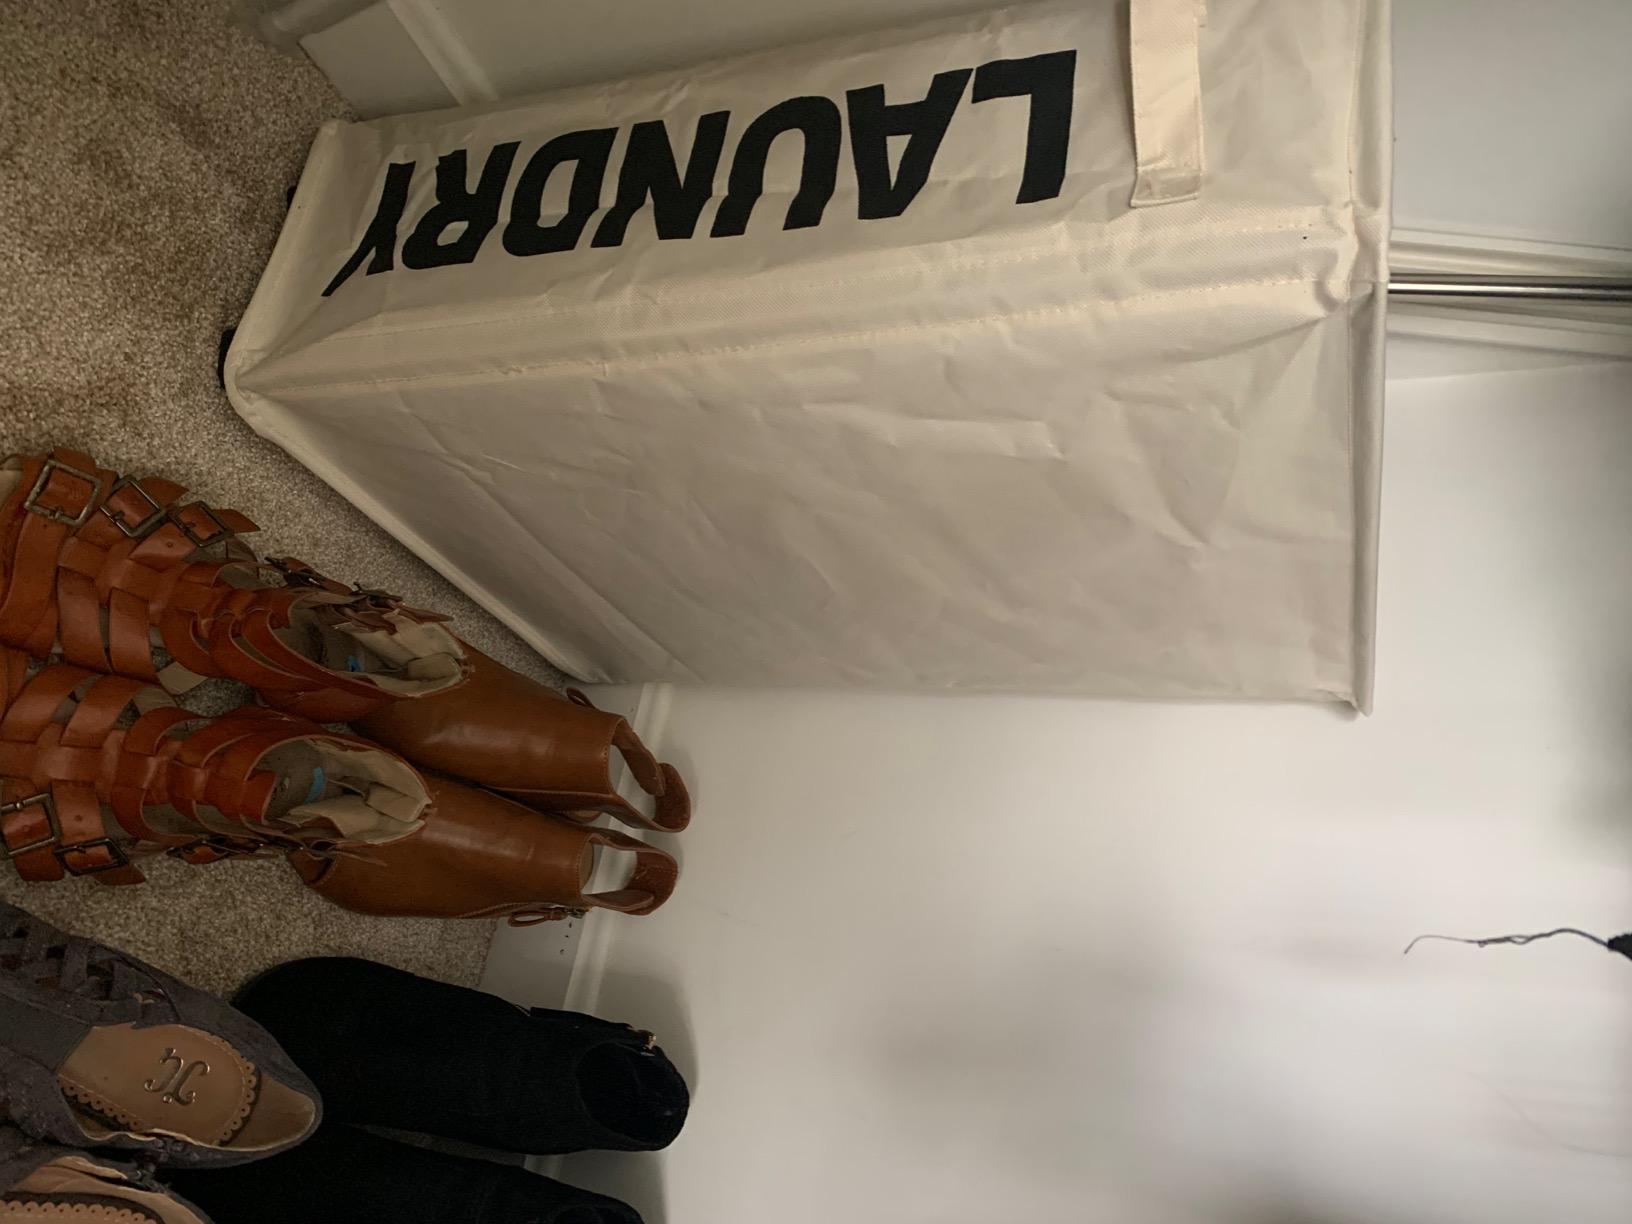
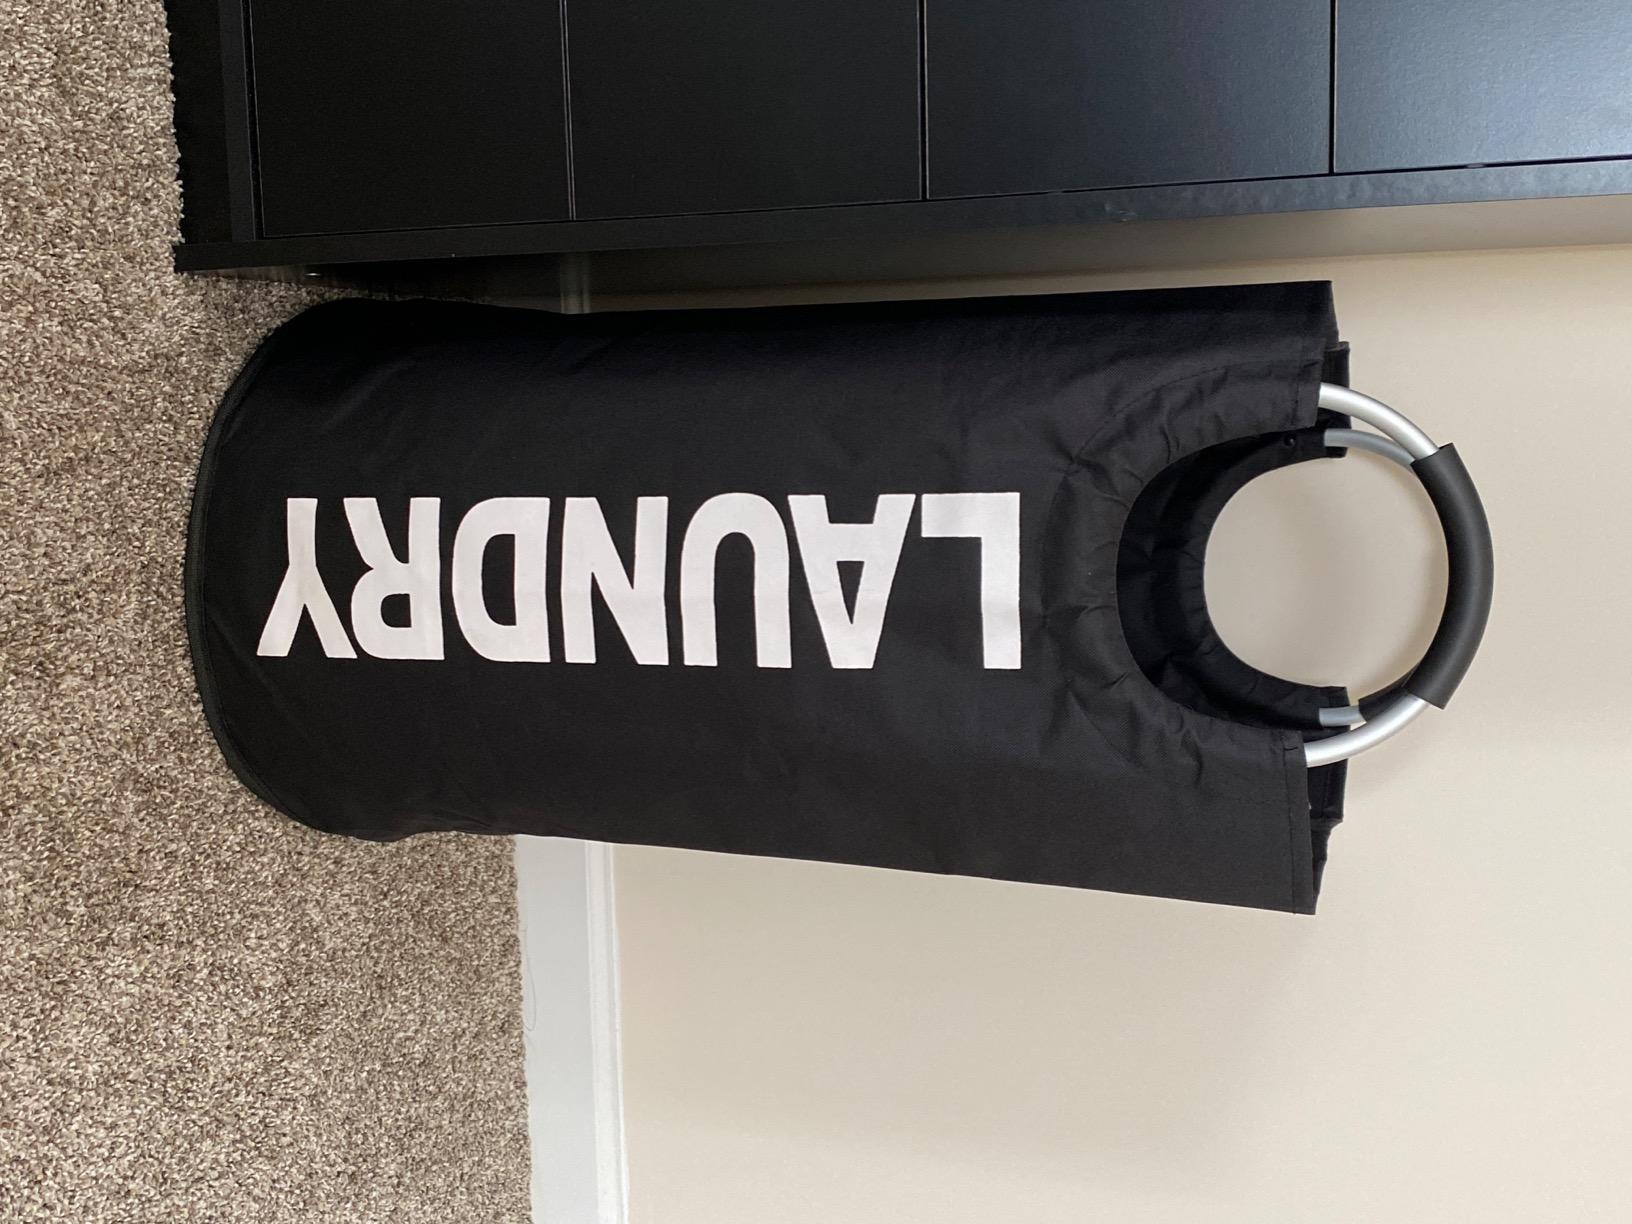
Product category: items_hamper
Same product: no